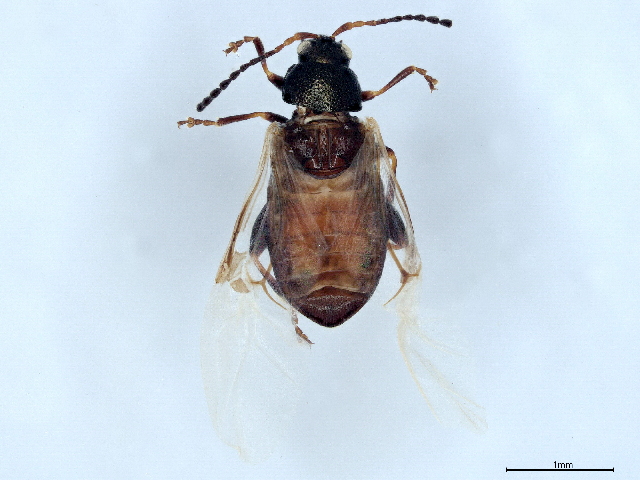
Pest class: striped_flea_beetle